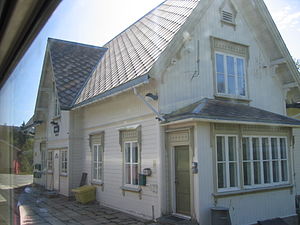
Reitan Station
Reitan Station er en jernbanestation på Rørosbanen, der ligger ved Reitan i Holtålen kommune i Norge. Stationen består af nogle få spor, en kort perron og en stationsbygning i hvidmalet træ med ventesal. Fylkesvei 573 ender ved stationen.